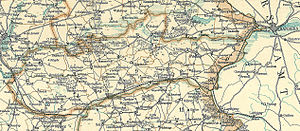
Middelsom Herred
Middelsom Herred omkring 1900
Kort over Middelsom Herred i den østlige del af Viborg Amt
Middelsom Herred hed i Kong Valdemars Jordebog Mæthælsholmhæreth, og hørte i middelalderen til Ommersyssel; Senere kom det under Hald Len og fra 1660 Hald Amt; I 1794 kom herredet under det da oprettede Viborg Amt. Middelsom Herred grænser mod